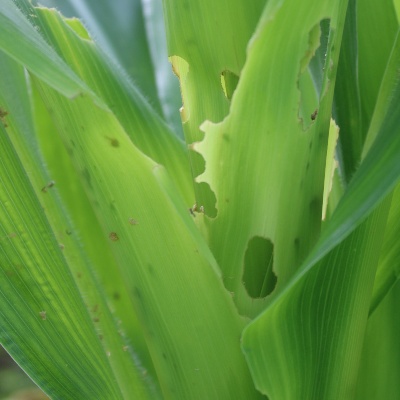
Crop: Maize
Condition: leaf beetle